John Davis (Massachusetts governor)

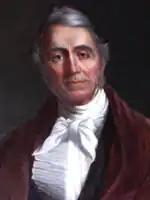
Marcus Morton, Davis's opponent in his gubernatorial races

Not long after Marcus Morton won the 1839 gubernatorial election, Whig leadership prevailed on Davis to run again for governor. In the 1840 election Davis rode the coattails of Harrison's landslide presidential victory into office. Harrison's death in April 1841 reenergized the Democrats, who attacked Davis in that year's election. They charged that protectionist tariffs he supported taxed the poor, and that his opposition to western land policies was hypocritical because he also speculated in those lands. Davis won a narrow majority over Morton, and was reelected in 1841. This period in office, like his first term as governor, also did not contain any new programs or initiatives, but was overshadowed by the ongoing negotiations between Daniel Webster (now Secretary of State) and Lord Ashburton over the boundary issue. Davis and Webster had contentious disagreements over the negotiations, although Webster was finally able to convince Davis to accept the final agreement. The matter deepened the division between the two men, who stopped speaking to each other.